H1-Key

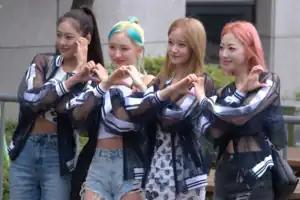

H1-Key (read as High-key; stylized as H1-KEY) is a South Korean girl group. Formed and managed by Grandline Group (GLG) and Sony Music Korea, the group is composed of four members: Seoi, Riina, Hwiseo, and Yel. Former member Sitala left the group on May 25, 2022, and Hwiseo was introduced as a new member on June 14, 2022. They made their debut with the release of their first single album, "Athletic Girl", on January 5, 2022.